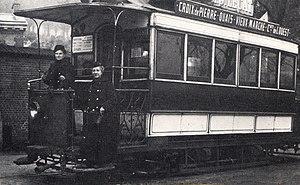
L'ancien tramway de Rouen fut construit après la guerre de 1870-1871 et mis en service en 1877. À cette époque de croissance industrielle et démographique, les anciens modes hippomobiles de transport, fiacres et omnibus, mis en place depuis la fin du XVIIIᵉ siècle et progressivement renforcés, ne suffisaient plus à assurer les dessertes urbaines.